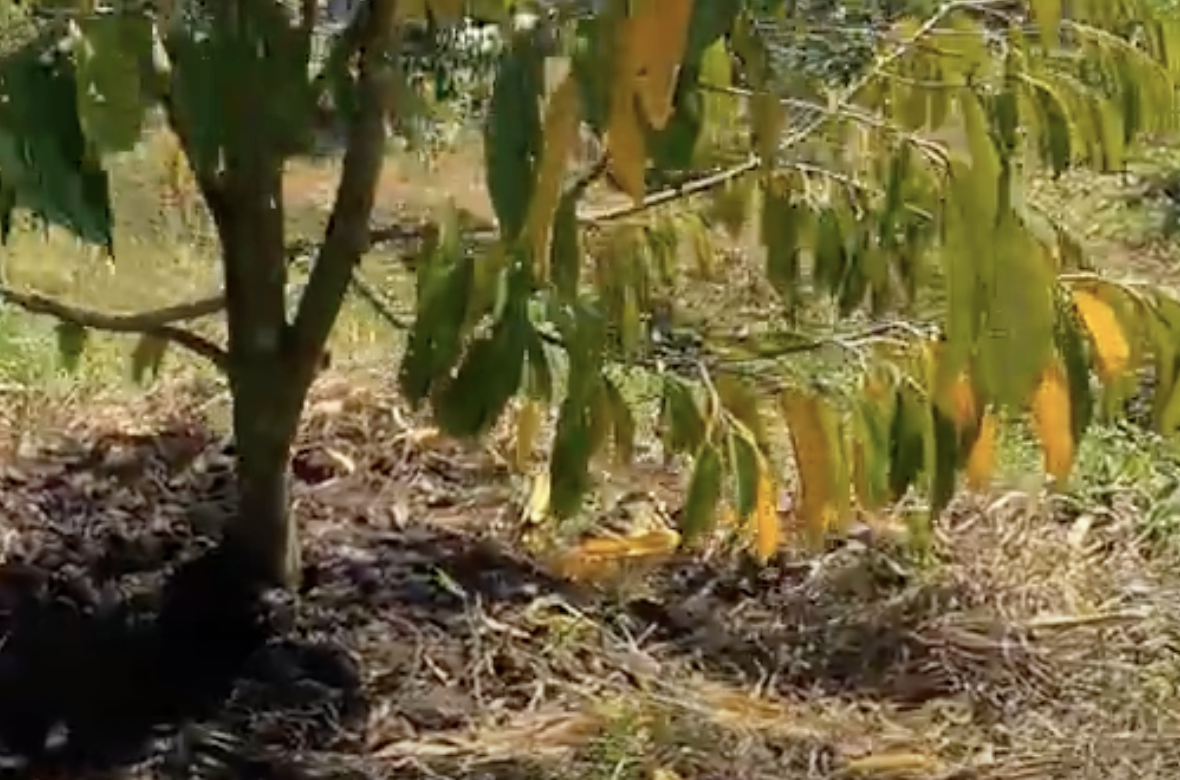
Label: yellow_leaf